Ashhurst

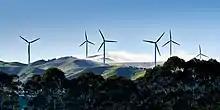
Te Āpiti Wind Farm viewed from Ashhurst Domain

Ashhurst was named for Lord Henry Ashhurst, who owned land in the immediate area. The Māori name for the area is Raukawa, after the native aromatic plant "Pseudopanax edgerleyi, whereas for the town it is Otangaki.